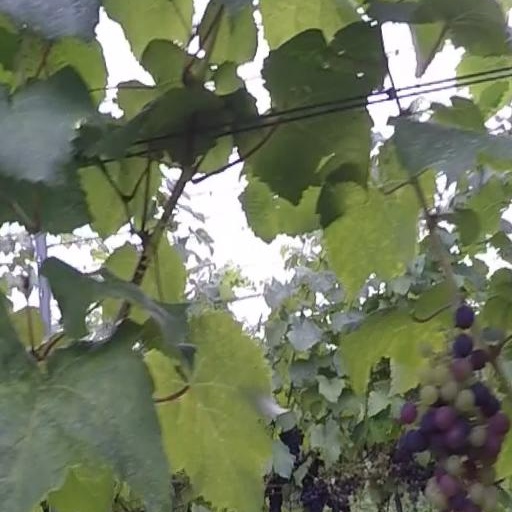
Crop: grape